Tokyo Prefecture (1868–1943)

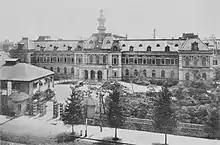
Tokyo Prefectural Office and Tokyo City Hall, 1930s

When the prefecture was established with the merger of the two shogunate city administrations in the Meiji restoration in 1868, Tokyo initially consisted only of the former city area of the shogunate capital Edo. Beginning in 1871, the territory of Tokyo was expanded beyond Edo in several steps to reach roughly its present extent with the Tama transfer in 1893. The surrounding former shogunate domain (incl. hatamoto fiefs) in Musashi province was initially administered by Musashi governors, but then split up between the prefectures Shinagawa, Kosuge and Ōmiya/Urawa. In 1871/72, the surrounding rural areas from these three prefectures and the Setagaya exclave of Hikone ex-domain/prefecture were merged into Tokyo.